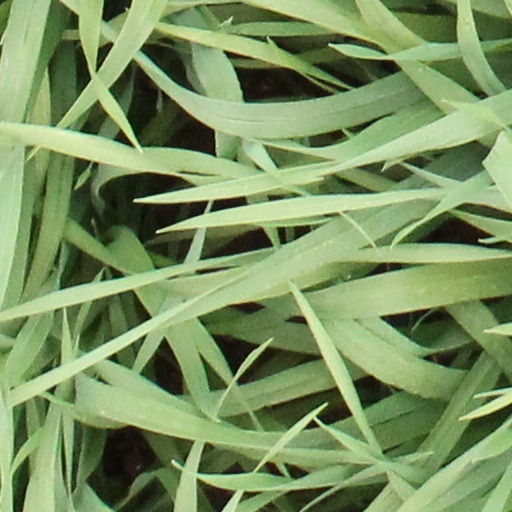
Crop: wheat